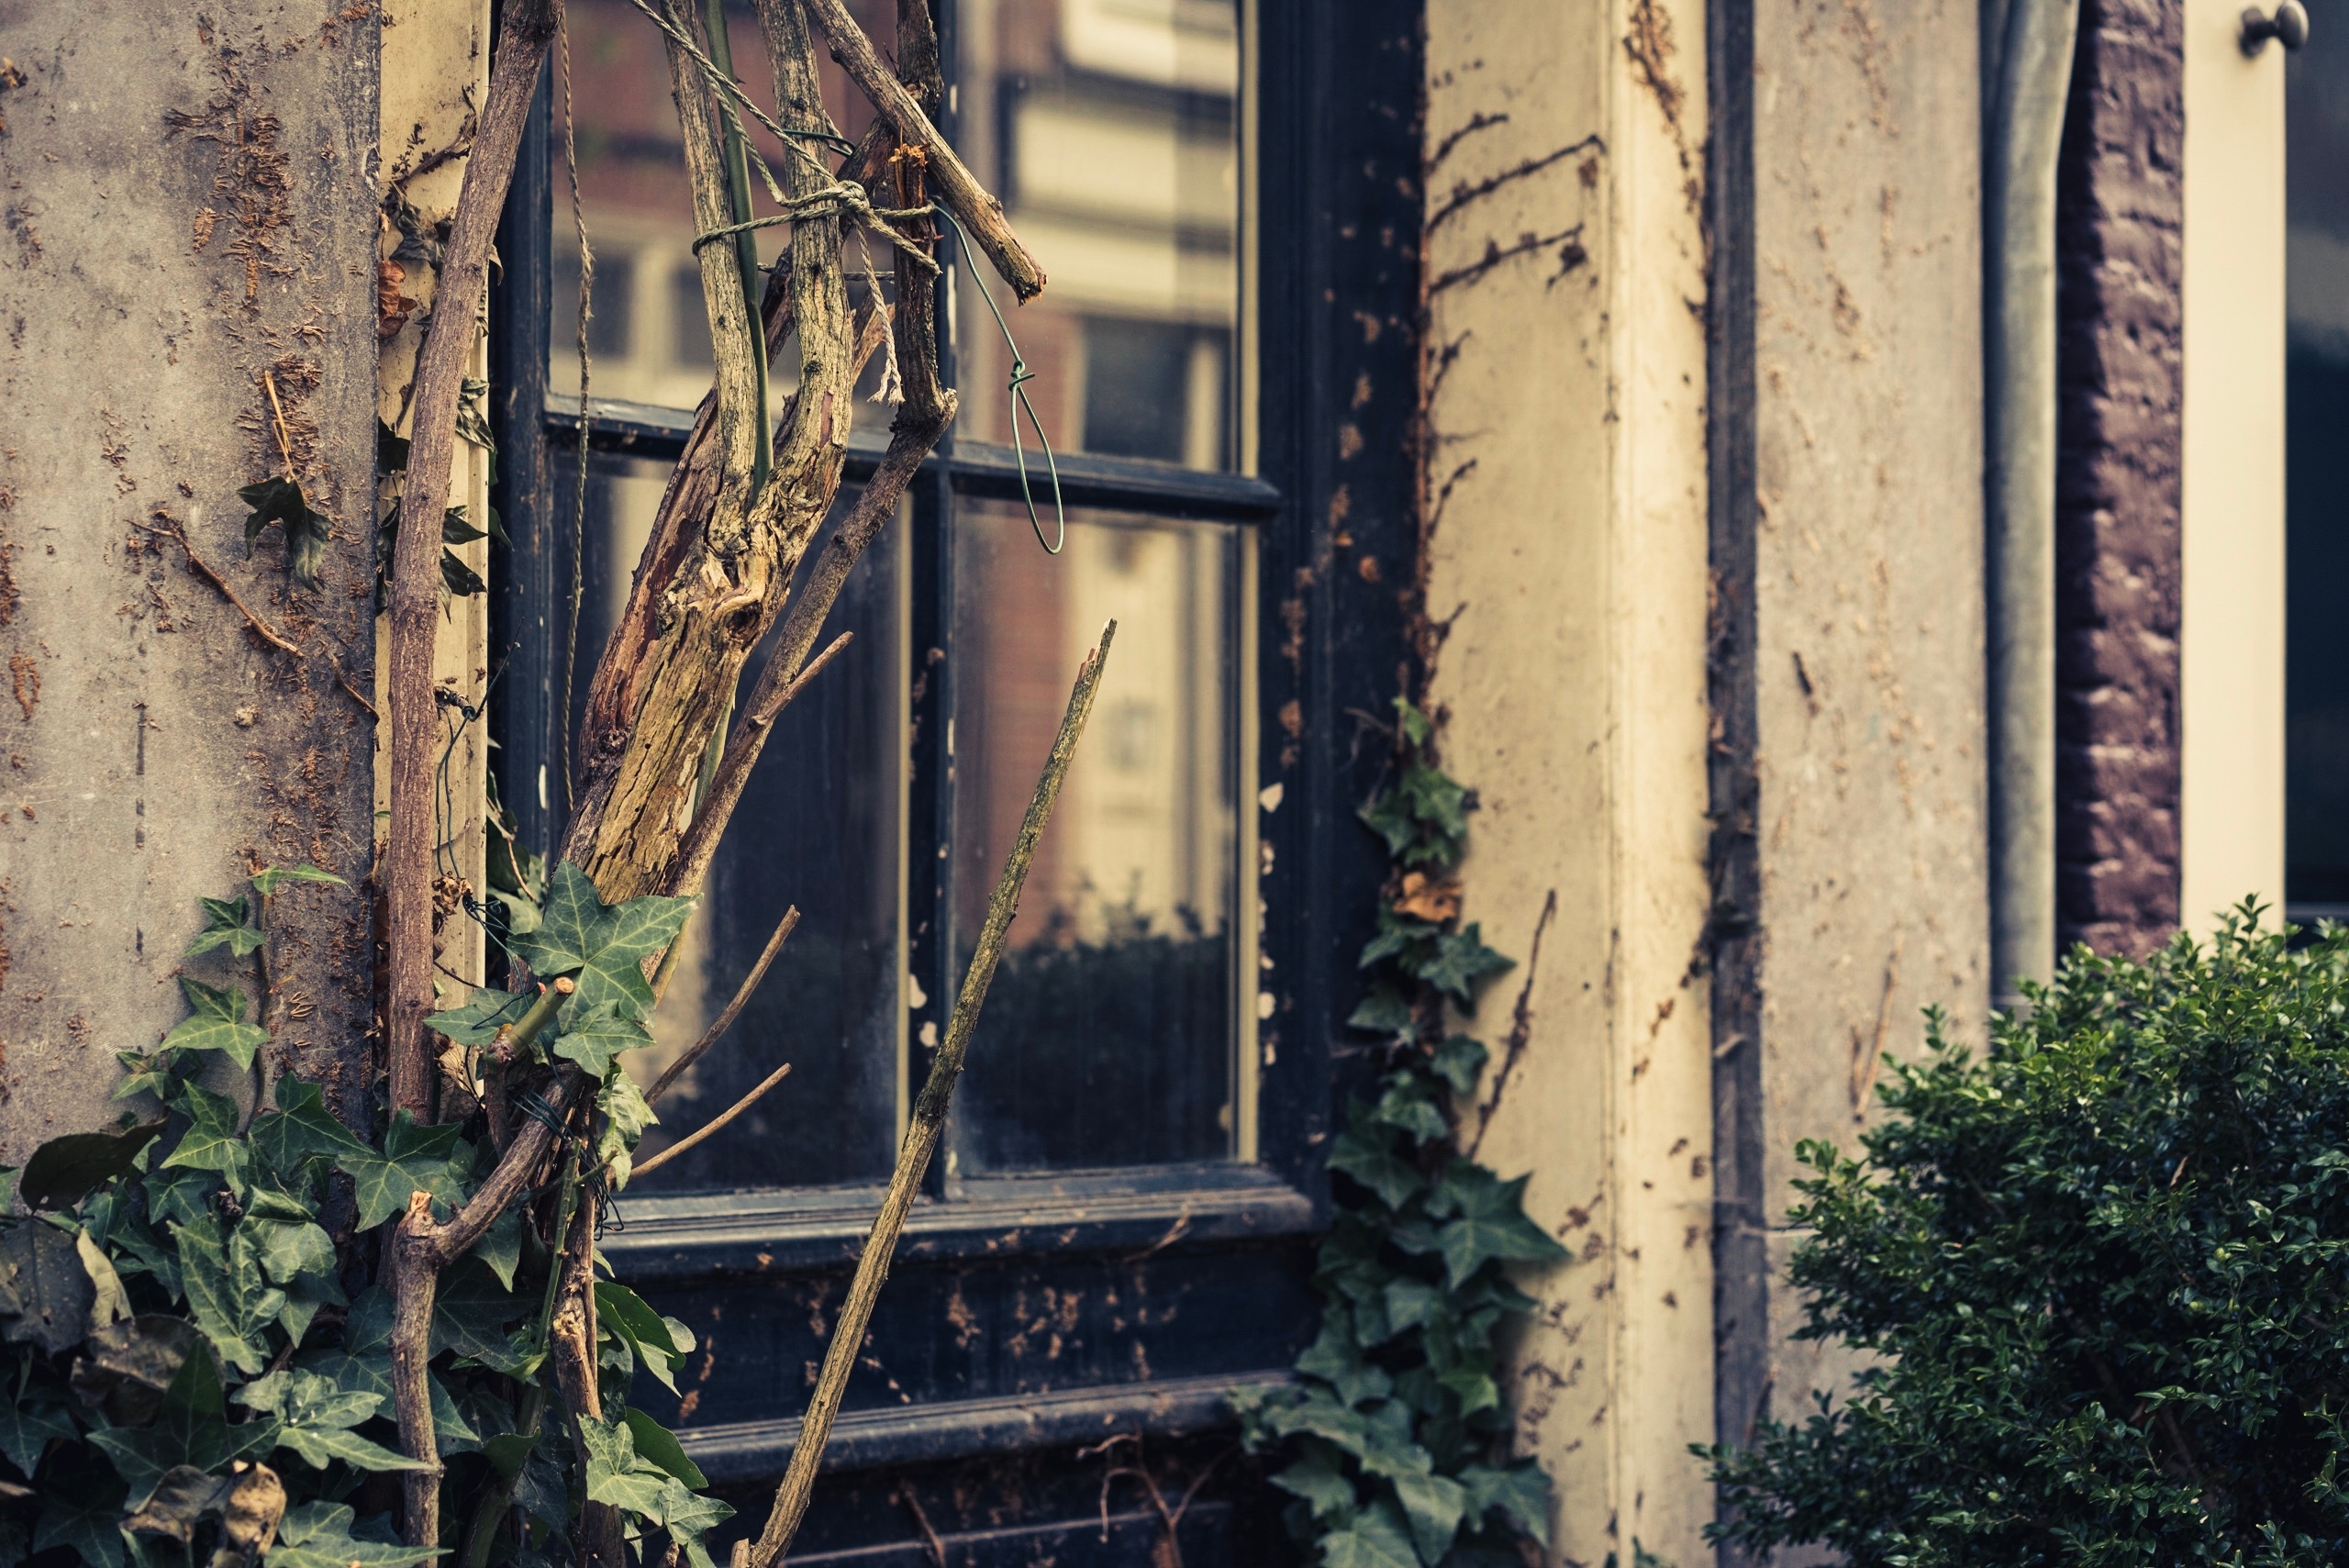
tree, wood, street, house, window, alley, wall, urban area